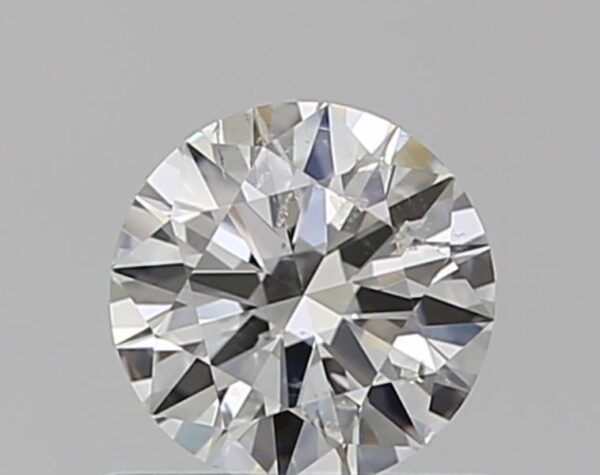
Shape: round
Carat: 0.5
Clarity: SI2
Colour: F
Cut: EX
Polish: EX
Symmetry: EX
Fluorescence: N
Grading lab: GIA
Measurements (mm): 5.16 x 5.18 x 3.09